Pettistree

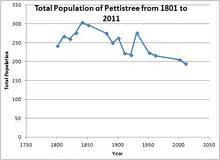
Population graph of Pettistree as reported by Census Data

The earliest census statistics date back to 1801. At this time, Pettistree had a population of 241 people. The highest recorded population for the Parish was in 1841 with a population of 303 people. Since 1931 the population of the village has been decreasing. According to the 2011 United Kingdom census, Pettistree had a population of 194 people, of whom 100 people were male and 94 were female. In 2011, the average age of residents living in Pettistree was 43.2 years.